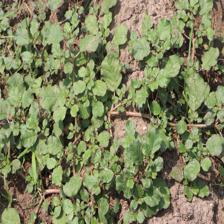
Label: BroadLeafWeed